Vamık Volkan

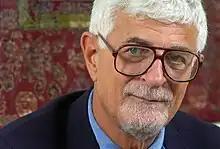
Vamık Volkan in 2007

Vamık D. Volkan, M.D., DFLAPA, FACPsa, (born 1932 in Lefkoşa, Cyprus) is a Turkish Cypriot born American psychiatrist, internationally known for his 40 years work bringing together conflictual groups for dialogue and mutual understanding. Among his many other honours, he is the president emeritus of International Dialogue Initiative (IDI).